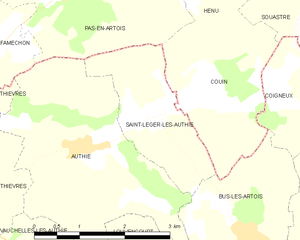
Carte des communes françaises Saint-Léger-lès-Authie